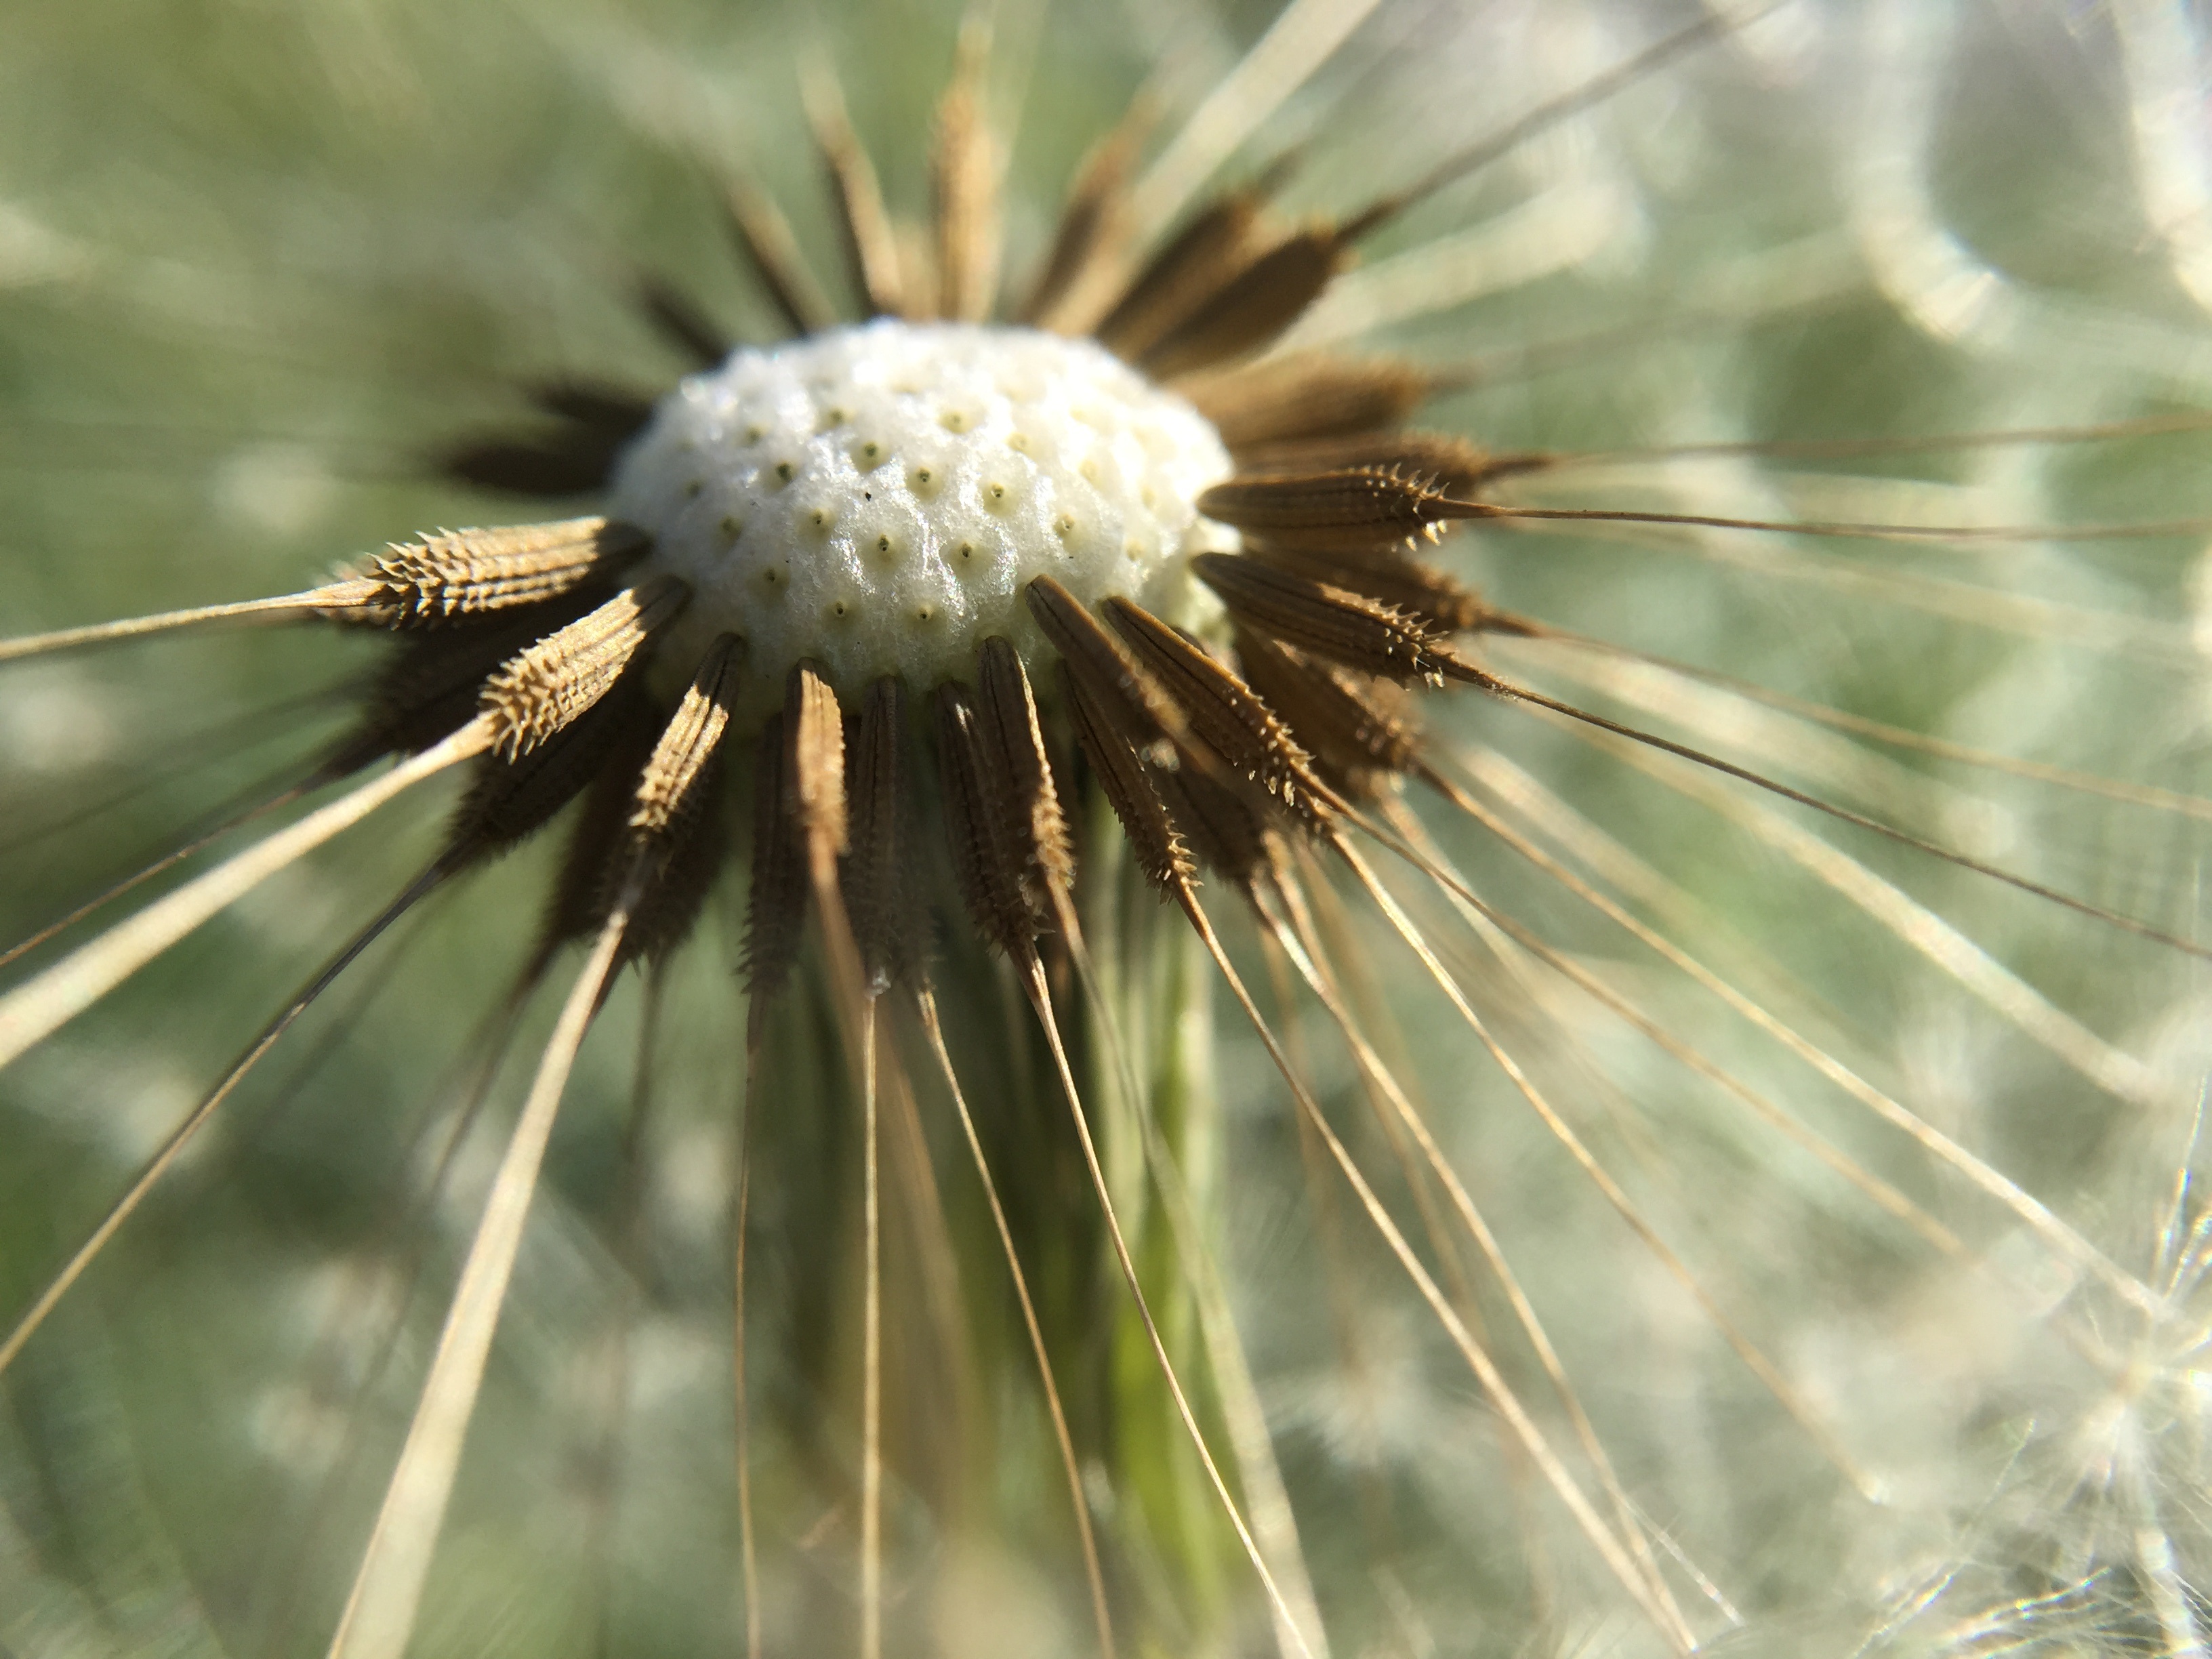
nature, grass, branch, plant, photography, dandelion, leaf, flower, botany, flora, close up, thistle, macro photography, flowering plant, daisy family, grass family, plant stem, land plant, thorns spines and prickles